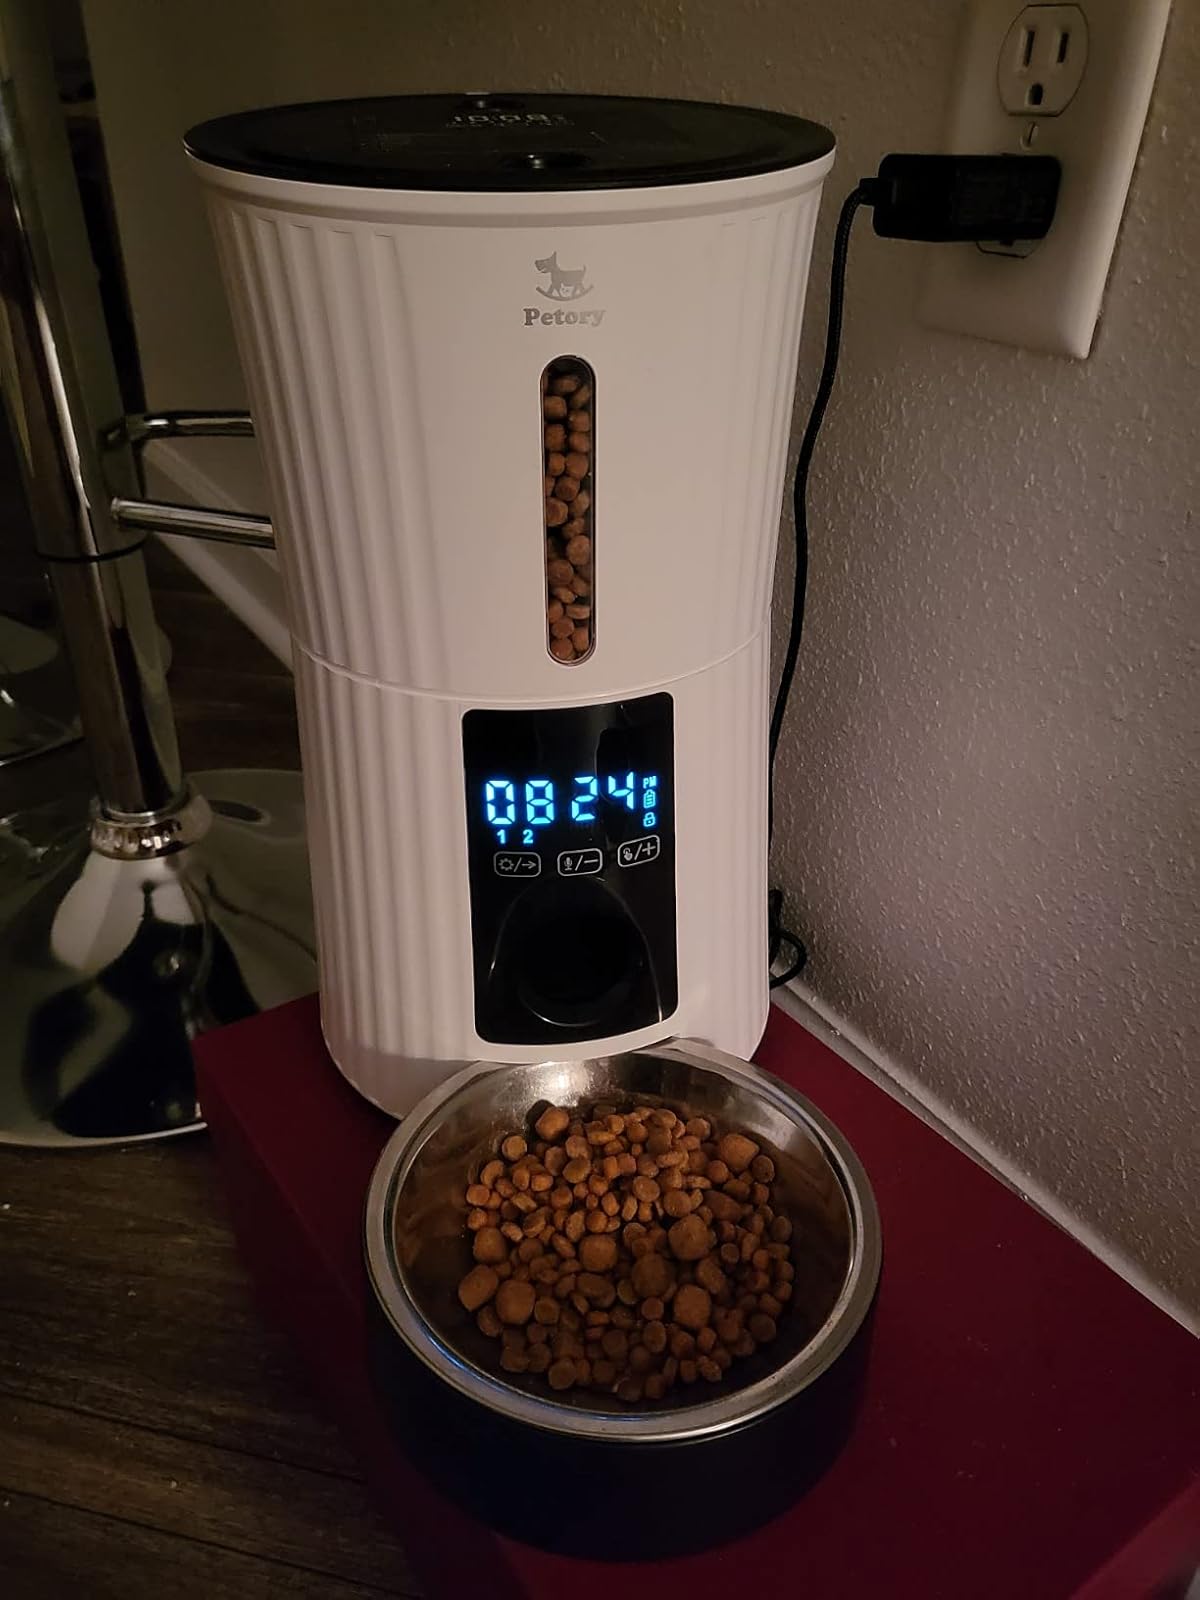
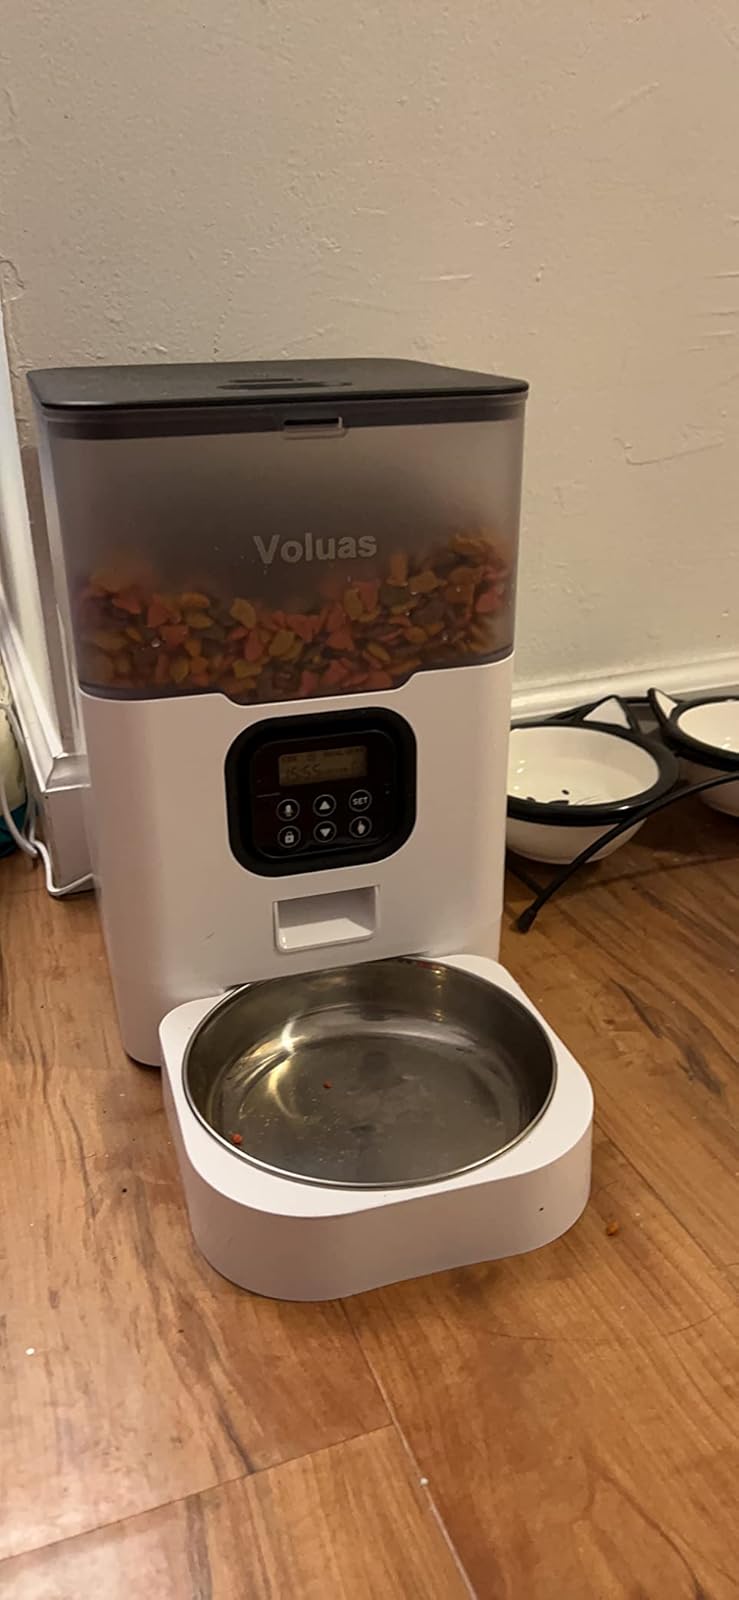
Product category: items_feeder
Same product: no